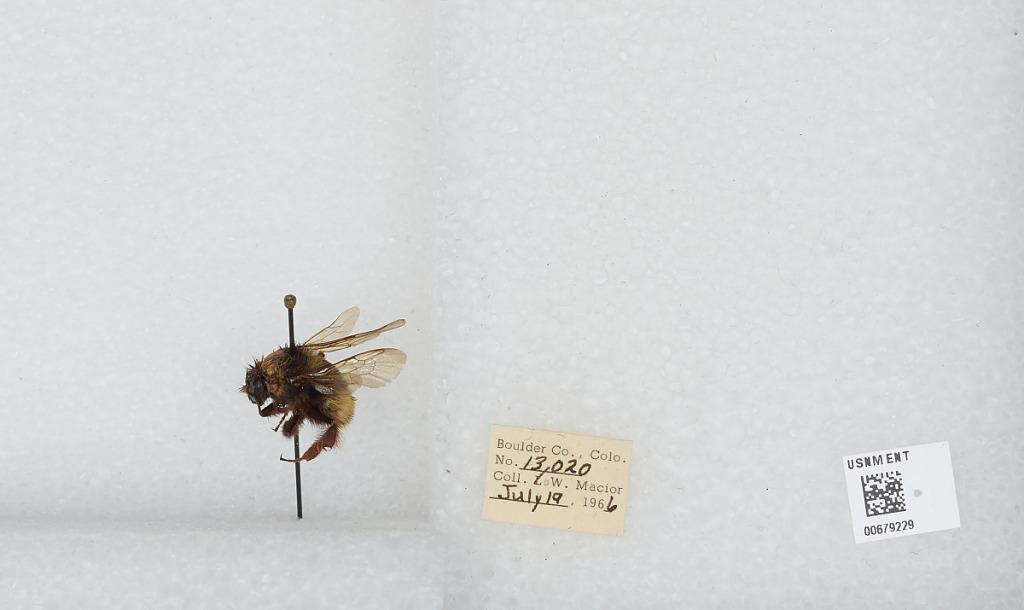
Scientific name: Bombus (Bombus) occidentalis Greene
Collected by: L. Macior
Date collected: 1966-7-19
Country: United States
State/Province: Colorado
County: Boulder
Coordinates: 40.0017, -105.308